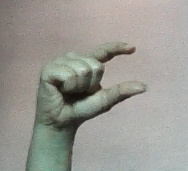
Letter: dal